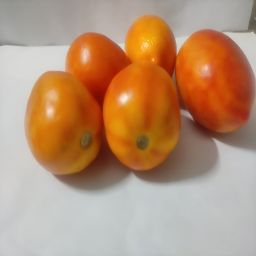
Crop: Tomato
Quality: Ripe